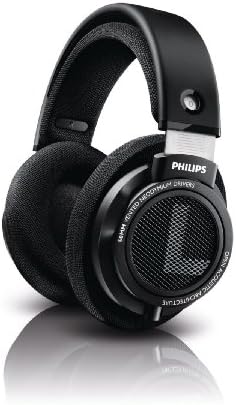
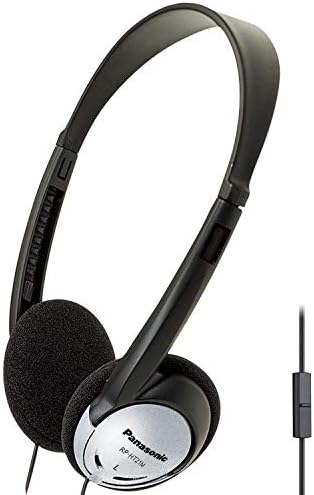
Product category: headphones
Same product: no